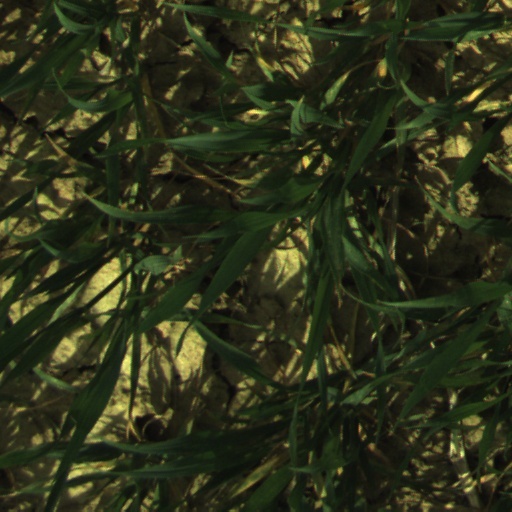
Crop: wheat